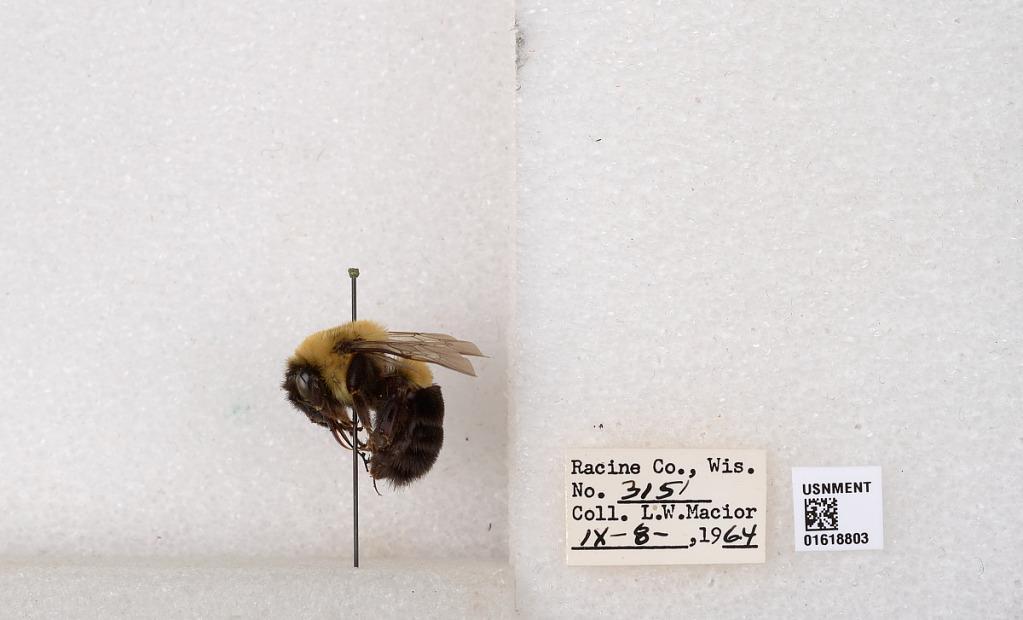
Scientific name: Bombus impatiens Cresson
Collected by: L. Macior
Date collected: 1964-9-8
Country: United States
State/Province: Wisconsin
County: Racine
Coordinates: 42.7299, -87.8123